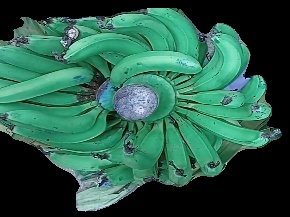
Variety: pachbale
Grade: grade3